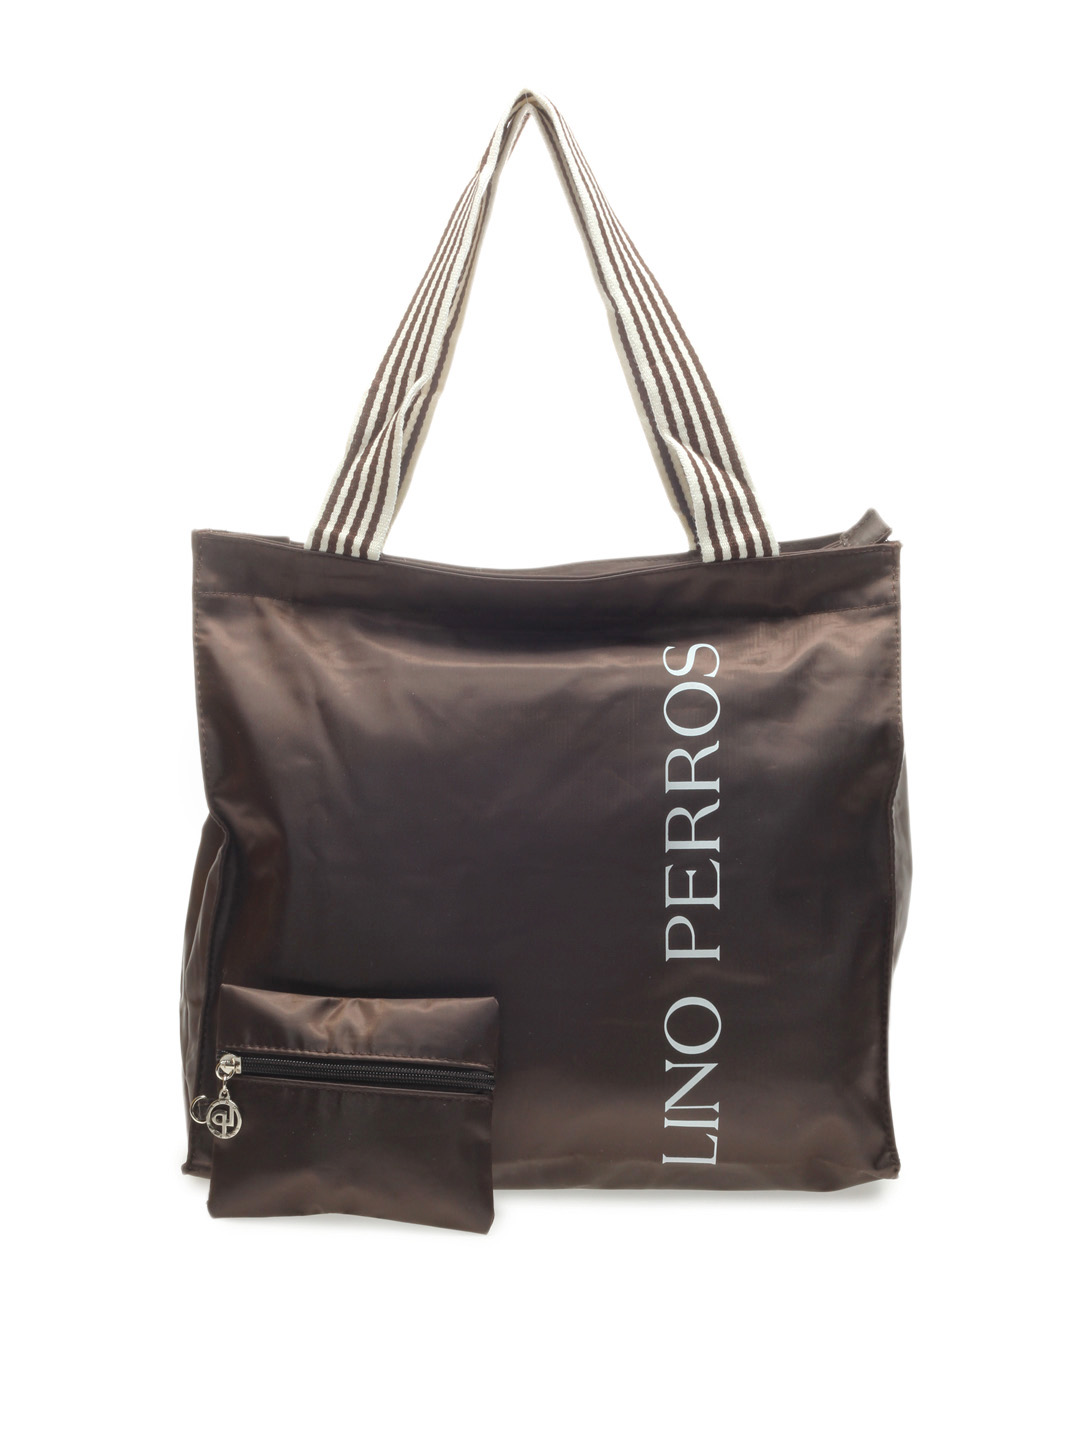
Lino Perros Women Brown Handbag
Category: Accessories / Bags / Handbags
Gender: Women
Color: Brown
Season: Summer 2012
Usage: Casual